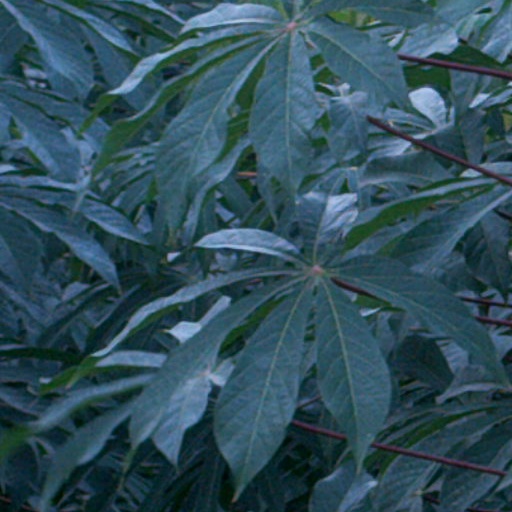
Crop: cassava